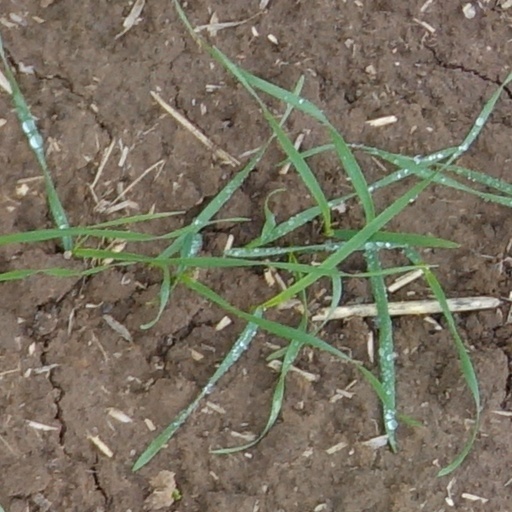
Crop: wheat